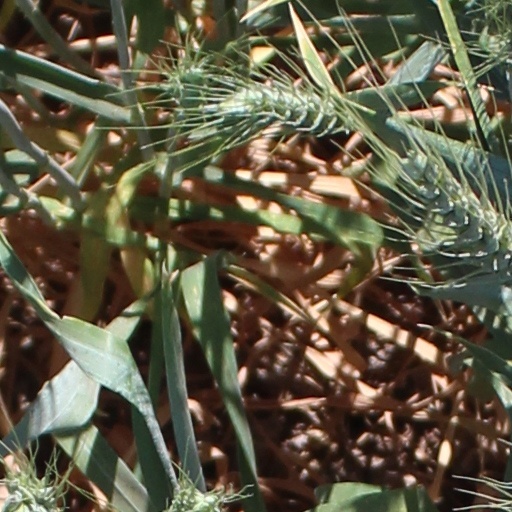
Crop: wheat